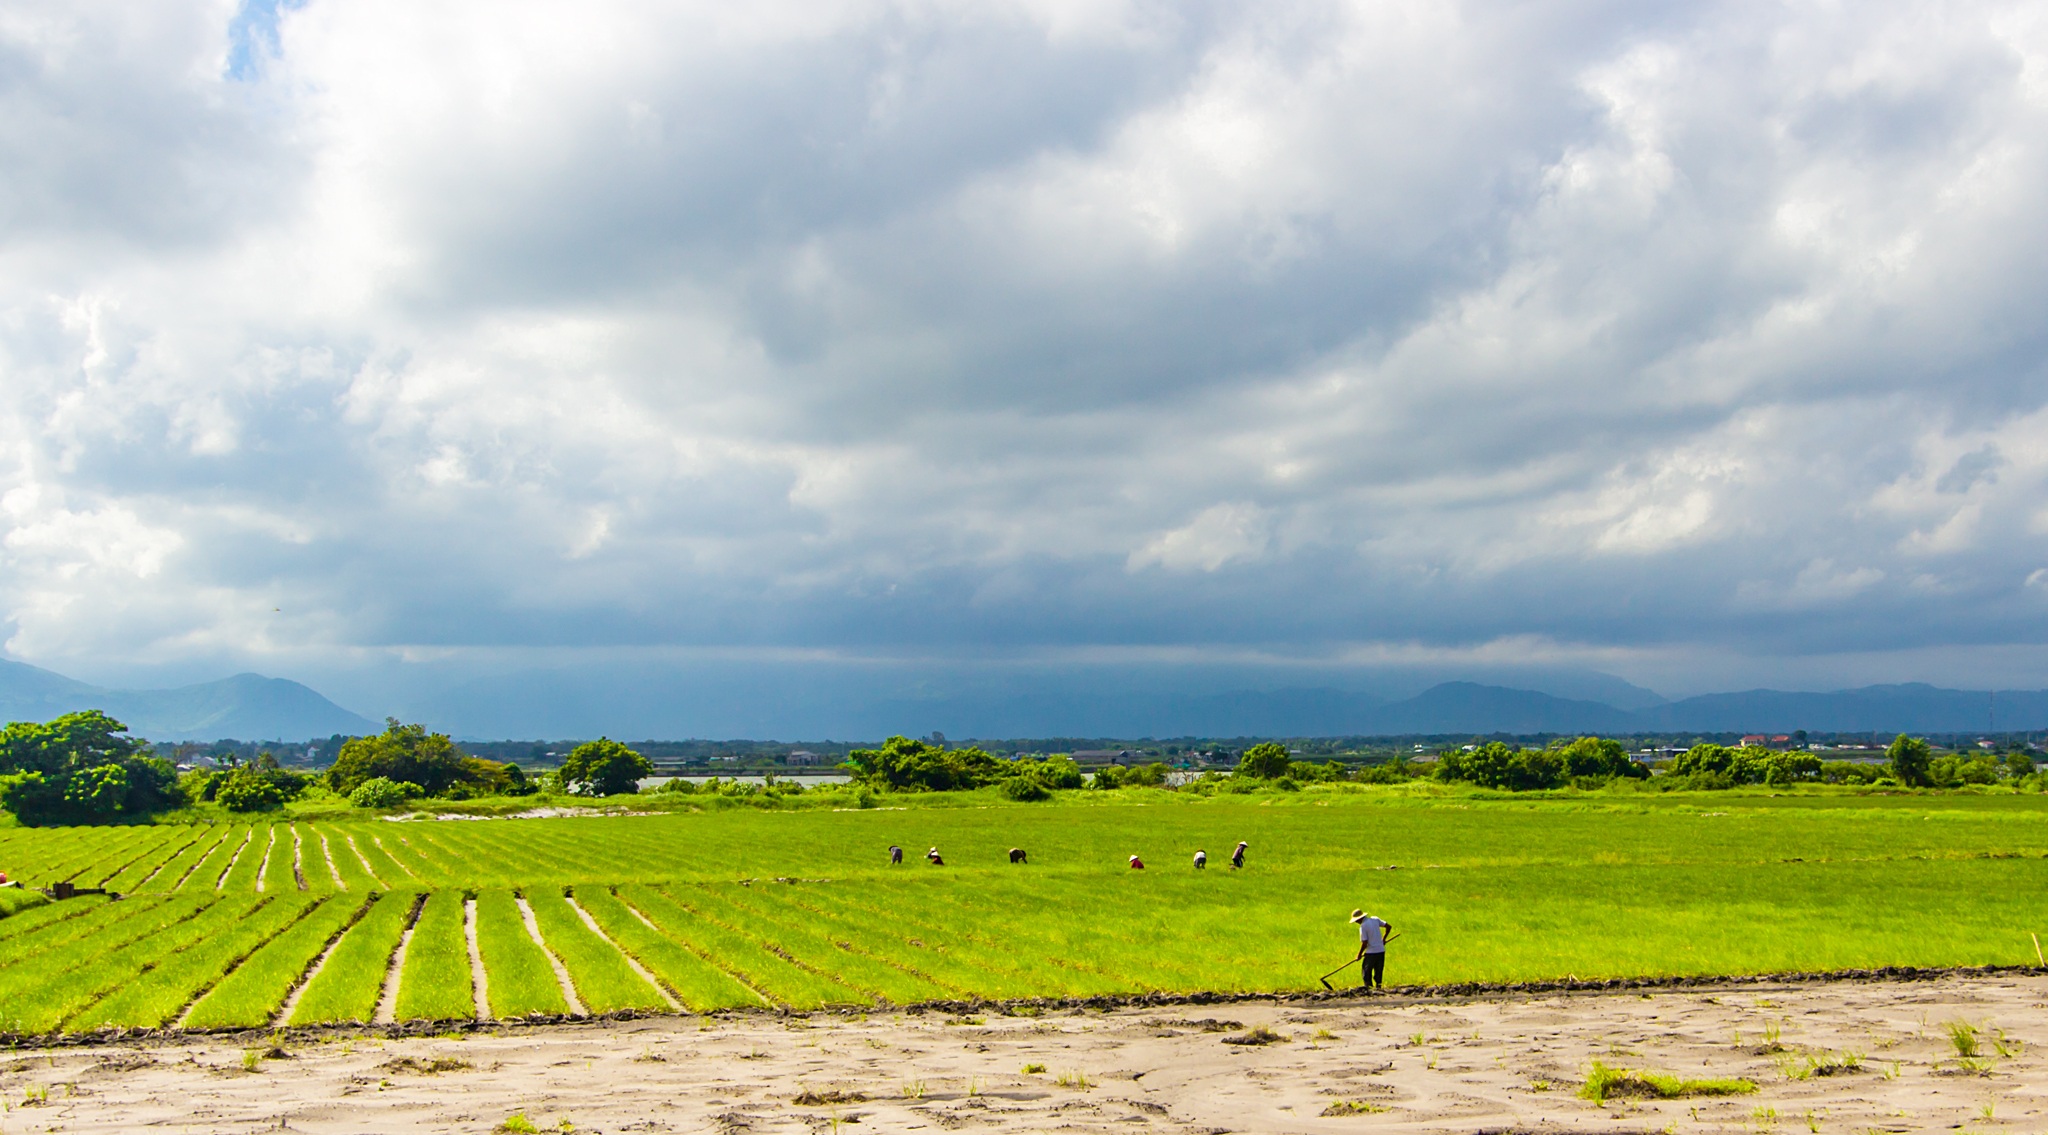
landscape, nature, grass, horizon, mountain, cloud, sky, field, farm, meadow, prairie, sunlight, hill, wind, male, village, crop, agriculture, plain, write, free, grassland, oranges, rural area, paddy field, meteorological phenomenon, my hometown, grass family